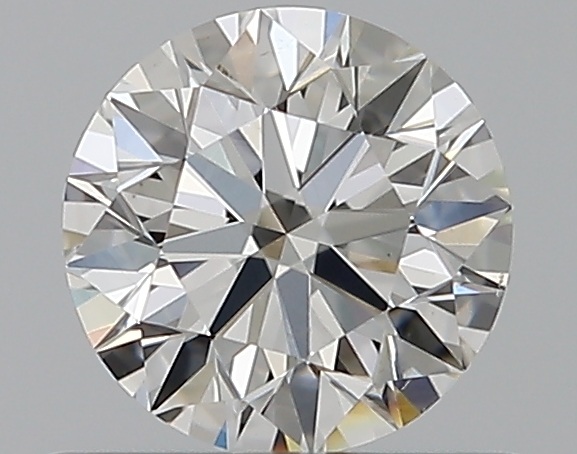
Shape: round
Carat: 0.5
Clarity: VS2
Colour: G
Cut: EX
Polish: EX
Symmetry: EX
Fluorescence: N
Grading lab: GIA
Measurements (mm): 5.08 x 5.1 x 3.17